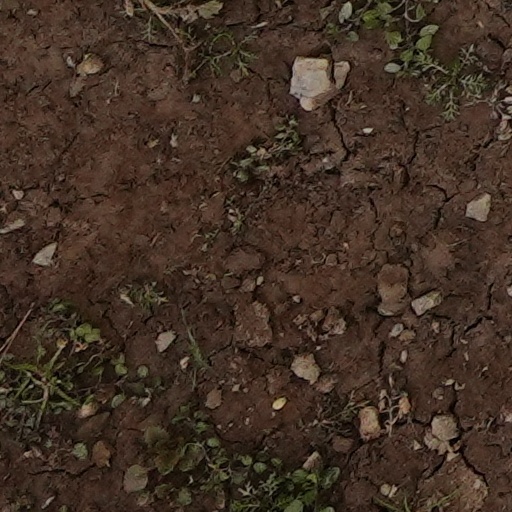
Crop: wheat